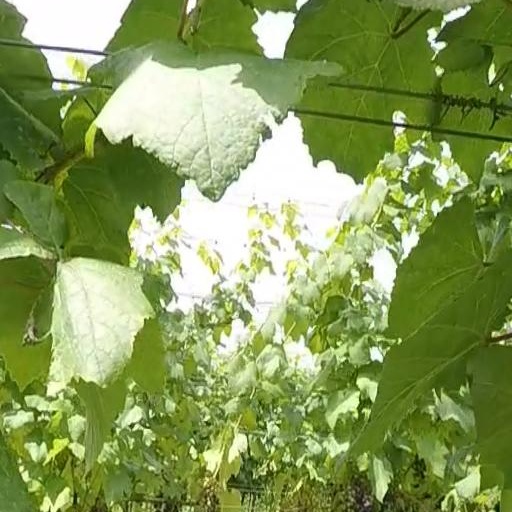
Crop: grape